Henry Jenner

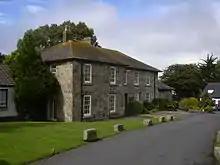

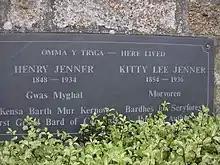
Commemorative Plaque on the home of the Jenners in Hayle

Jenner married Katharine Lee Rawlings in 1877 (she was a novelist and author of non-fiction under the name Katharine Lee). A biography of Henry and Kitty, including much information about the context in which their work appeared, was published in 2004 by Derek R. Williams.